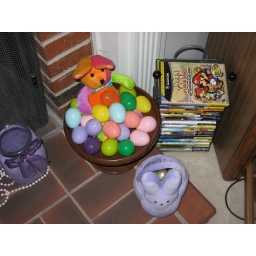
Easter eggs in Grandpa Bob's fruit bowl